Thora Hird

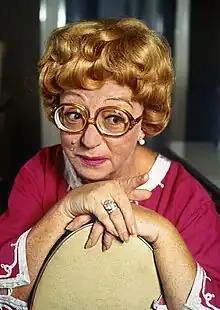
Hird in 1974

Dame Thora Hird (28 May 1911 – 15 March 2003) was an English actress. In a career spanning over 70 years, she appeared in more than 100 films, as well as many television roles, becoming a household name and a British institution.